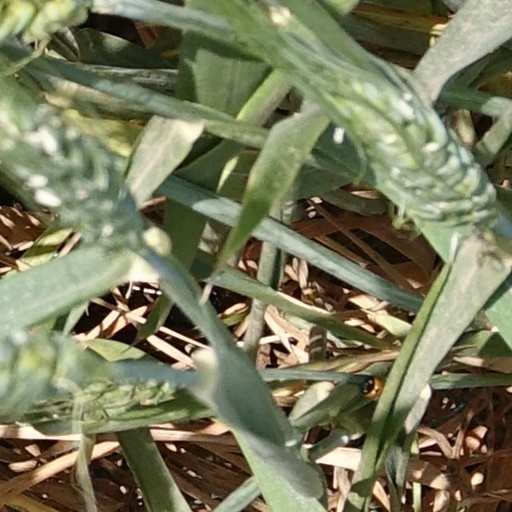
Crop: wheat